Ethnic stereotype

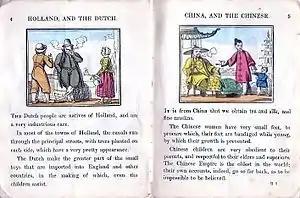
A 19th-century British children's book (A Peep at the world) informs its readers that the Dutch are a "very industrious race", and that Chinese children are "very obedient to their parents".

An ethnic stereotype or racial stereotype involves part of a system of beliefs about typical characteristics of members of a given ethnic group, their status, societal and cultural norms. A national stereotype does the same for a given nationality. Stereotyping is typically associated with racism, and may also be used for humor in jokes.